One Hundred and Eight Stupas

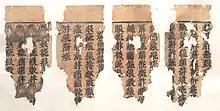
Fragment of the Tangut version of the "Thousand Names of the Buddha of the Present" (現在賢劫千佛名經) [N11·003], found in 1987–1988

The 108 stupas are believed to have been originally constructed during the period of the Western Xia kingdom (1038–1227), as part of a Buddhist temple complex. The remains of a temple and two small stupas were originally located in front of the 108 stupas, but due to the construction of a dam nearby (which for some years caused the area in front of the stupas to be flooded), in 1958 the two stupas were demolished. Two Western Xia period silk Buddhist paintings were found inside the two stupas, and fragments of Tangut Buddhist texts, miniature terracota stupa models, and clay "tsha-tsha" (small tablets made of stamped clay) were also found in the vicinity of the temple. Further evidence that the temple complex dates back to the Western Xia comes from an octagonal brick platform (on which a stupa would originally have stood) which is located on the hillside just north of the 108 stupas. In 1987 fragments of Buddhist sutras written in the Tangut script were discovered in this platform, together with about a dozen clay stupa models. Artefacts discovered during the renovation of the 108 stupas included four painted clay Buddhist statues and over a hundred plain and painted clay stupa models (between 5 and 12.5 cm in height) from the large stupa, seven "tsha-tsha" from two of the small stupas (nos. 17 and 85), a painted clay Buddhist statue from stupa no. 41, and three pottery stupa finials (between 13 and 17.5 cm in height) from stupa no. 101.